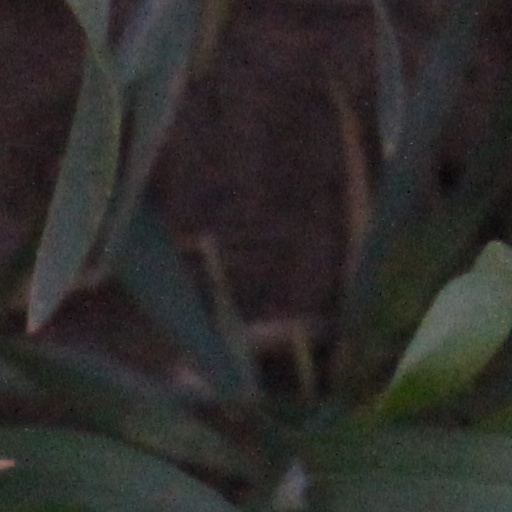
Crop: wheat